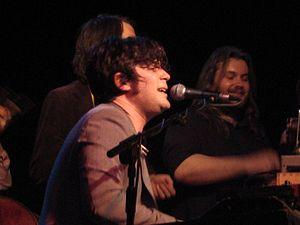
Ed Harcourt est un chanteur anglais.